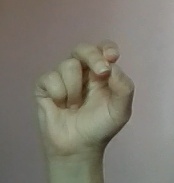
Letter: gaaf